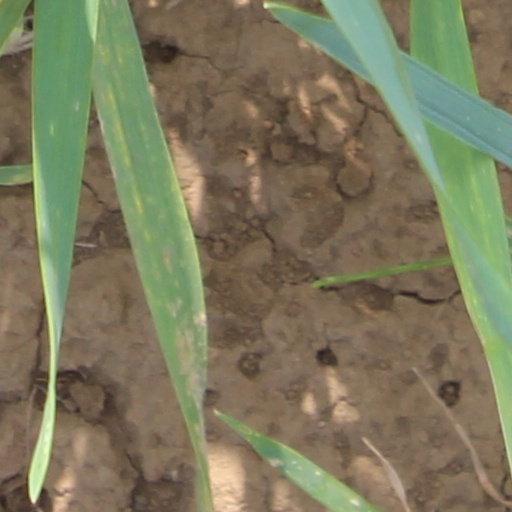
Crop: wheat